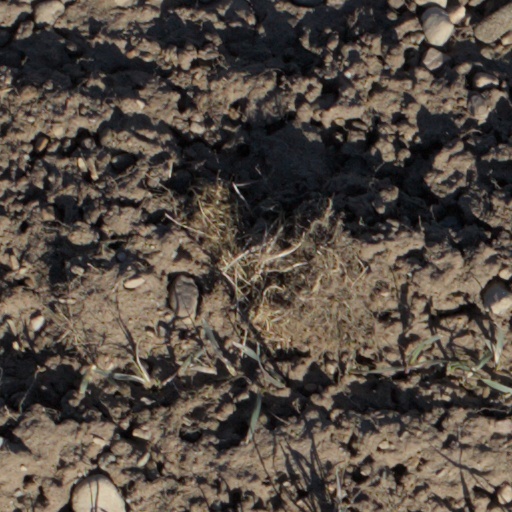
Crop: wheat